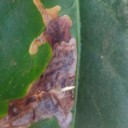
Label: Miner